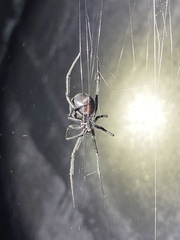
Species: Lactrodectus_hesperus